Beauty salon

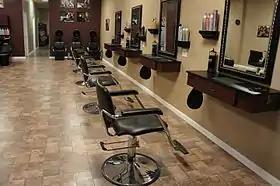
Hair salon styling floor

A beauty salon or beauty parlor is an establishment that provides cosmetic treatments for people. Other variations of this type of business include hair salons, spas, day spas, and medical spas.